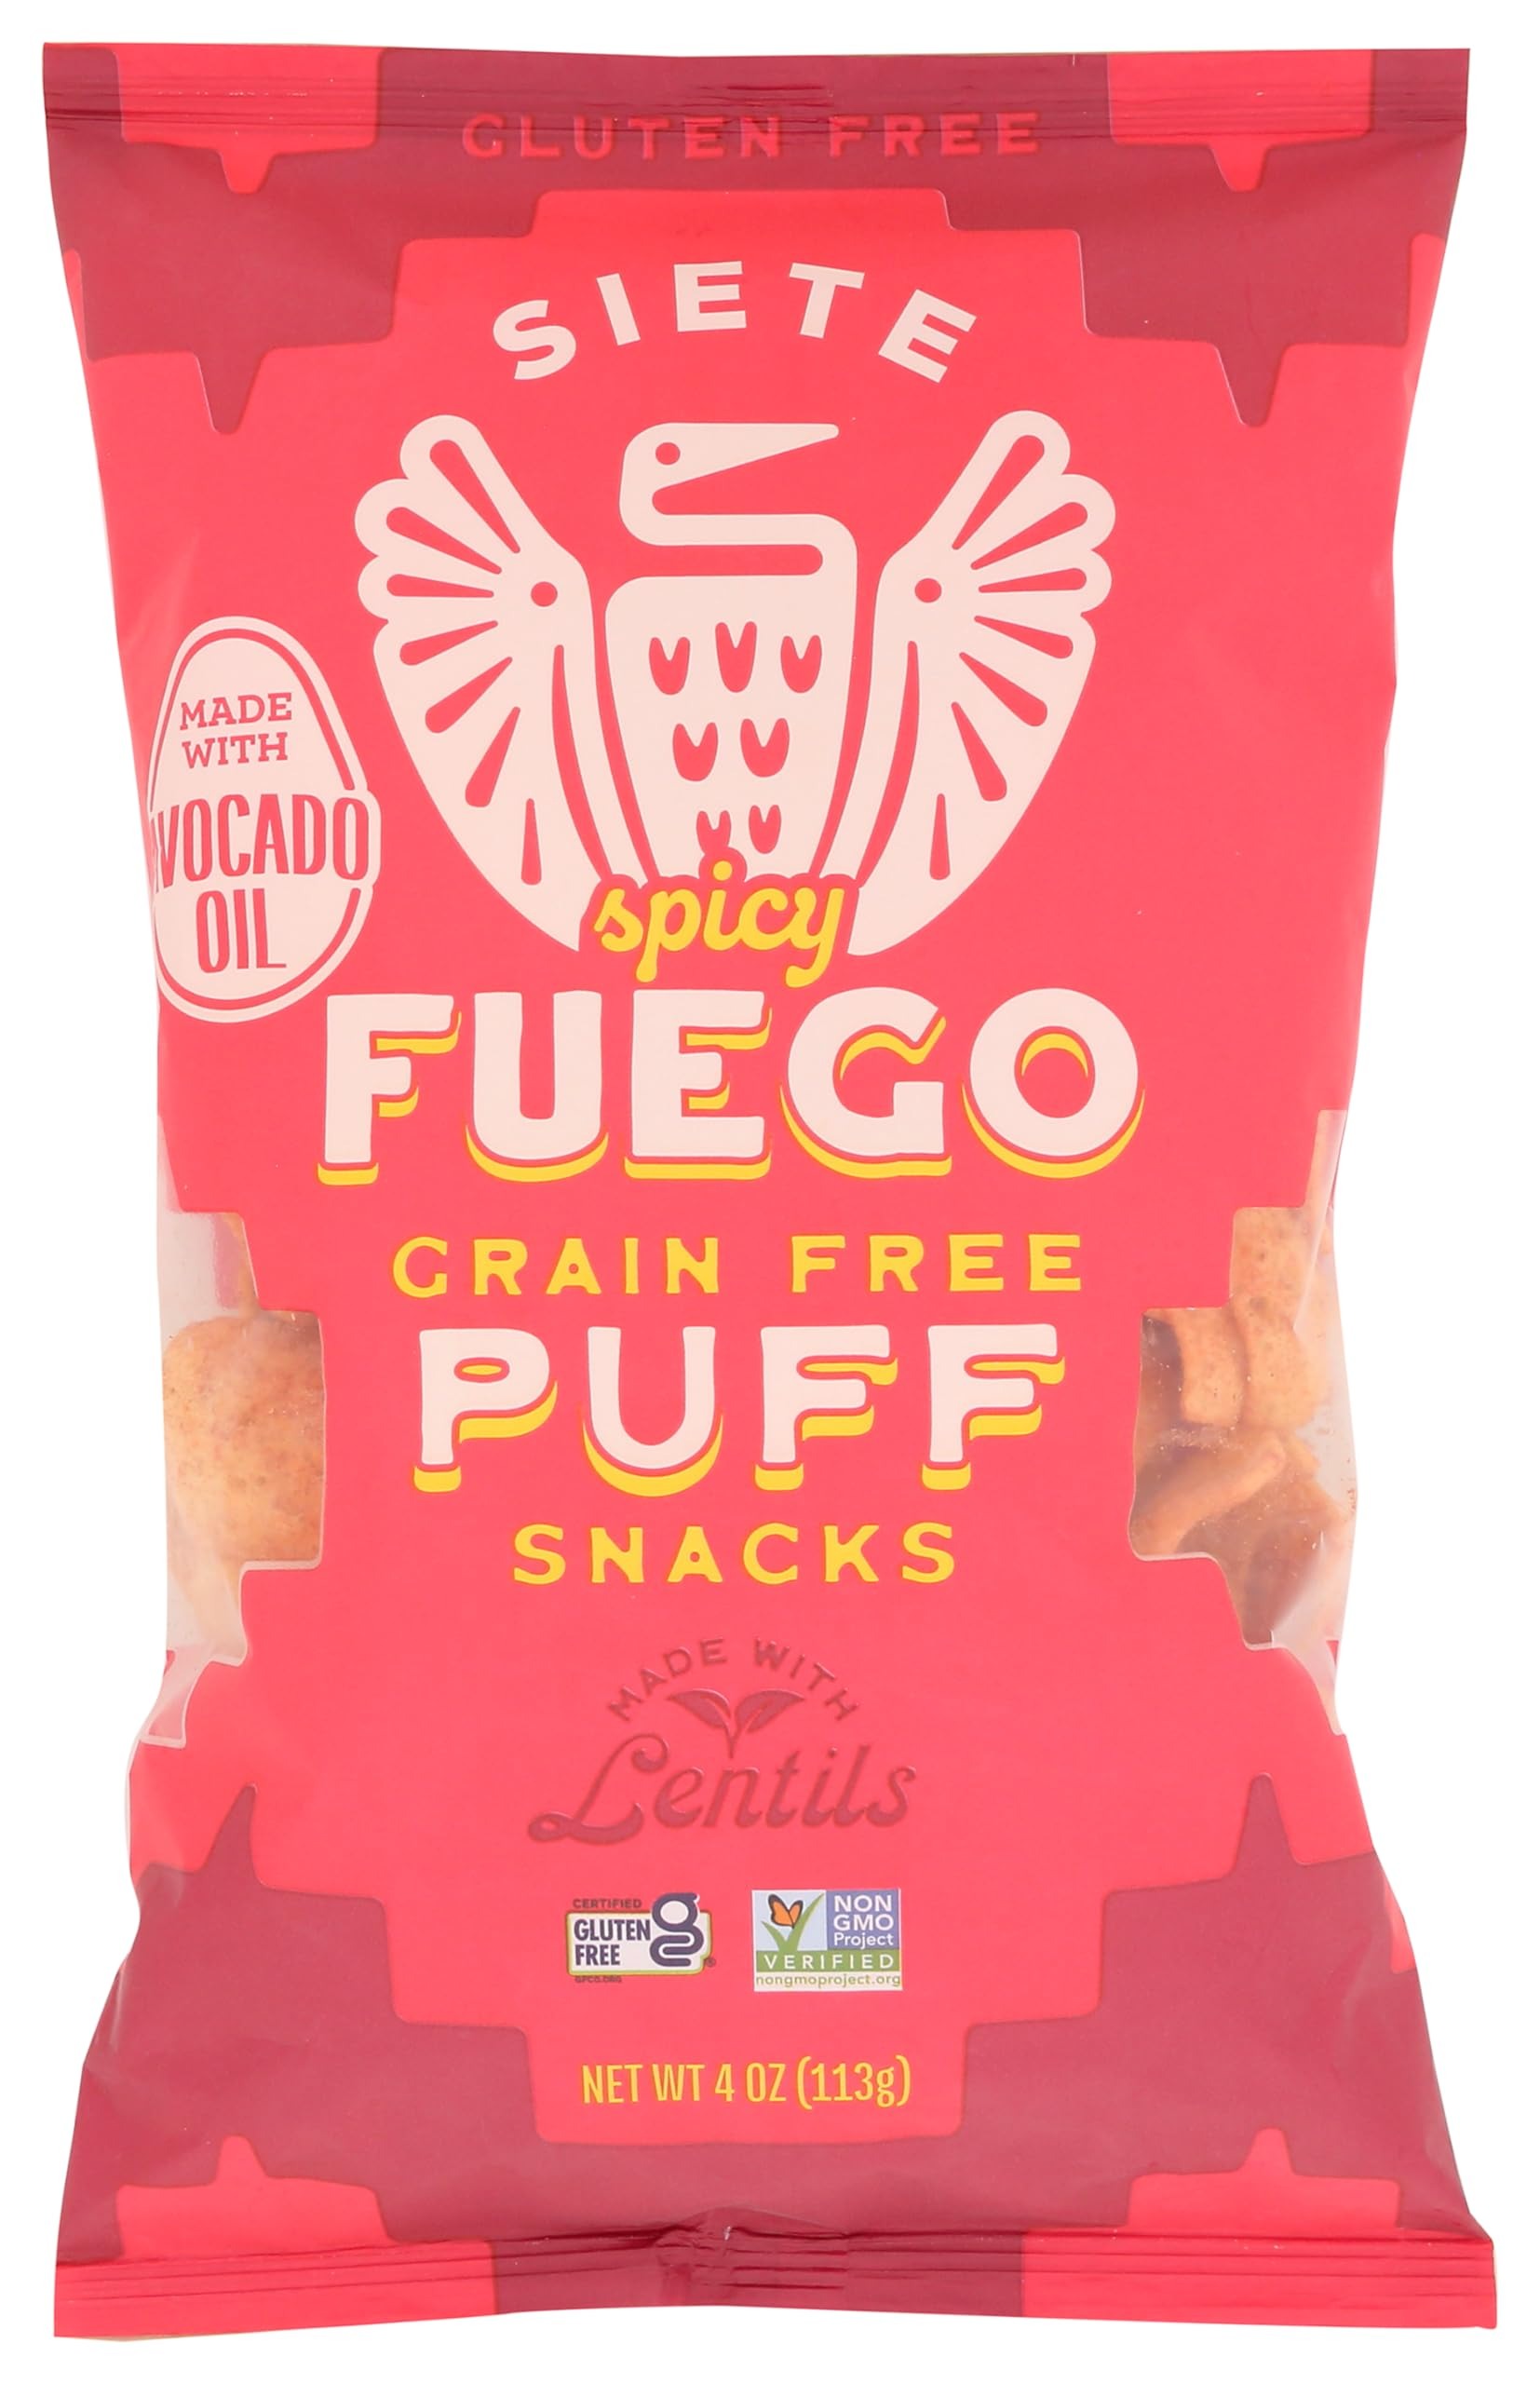
Item Name: PUFFS FUEGO
Bullet Point: Great Product
Value: 1.0
Unit: Ounce

Price: 7.14